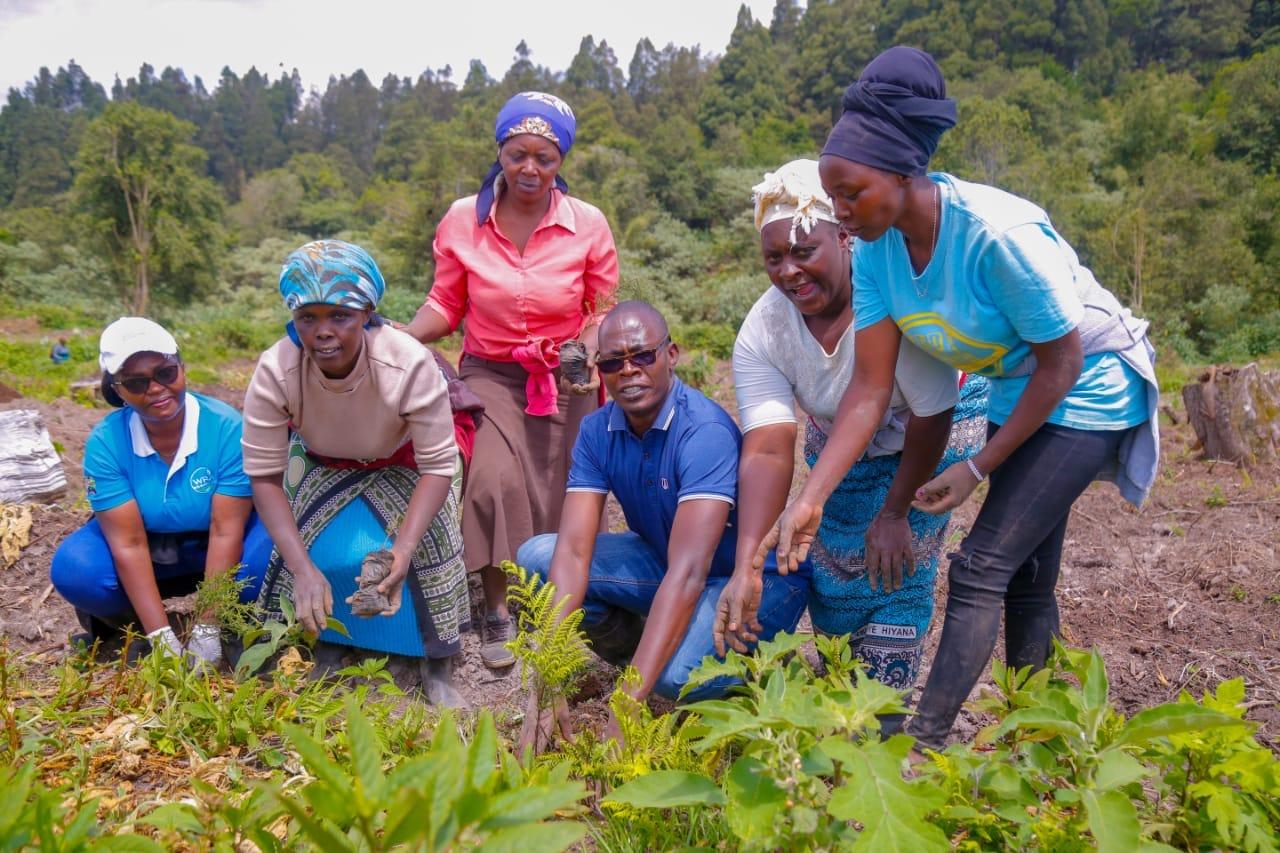
Watu wakipanda miche midogo ardhini kuonyesha jitihada za kuhifadhi mazingira na kupambana na uharibifu wa asili wakishiriki kampeni za kijamii za upandaji miti, ili kuongeza misitu na kukabiliana na mabadiliko ya tabiya ya nchi,